Sheldon & Tracy Levy Student Learning Centre

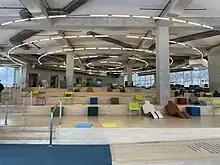
Floor 6 - The Beach - Toronto Metropolitan University Student Learning Centre.

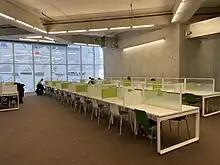
Quiet study rooms on floor 4, The Garden, in Toronto Metropolitan University Student Learning Centre.

Each floor of the SLC has a distinctive characteristic that speaks to the concept of “familiar landscapes”. The lead architect teams of Ziedler and Snohetta chose to mimic landscapes in the environment that are quite self explanatory and familiar. Some levels are open and interpretive as per their design, whereas others are more individualized with enclosed study spaces. The template for the floors is relatively consistent, with large open reading rooms that sprawl alongside the large windowed facades. However, towards the middle of the floor are spaces geared towards studying and group work, whether that may be in an open area or enclosed. Architect Craig Dykers, principal of Snohetta, says “every floor is different, so you always find unique little spaces… you’re also confronted with a different need to navigate, so your mind is always having to work.” More on the “familiar landscapes” theme, each of the eight floors consists of a unique name and design, which is associated with a component in the natural landscape. Floor one is “The Valley”, which consists of an amphitheatre and a Starbucks. Floor two is “The Bridge” which encompasses the bridge leading to and from the library. Floor three is “The Bluffs”, which includes the D.M.Z Sandbox, and the TMU Library’s digital media experience lab. Floor four is “The Garden”, which includes student life & support, as well as academic accommodation support. Floor five is “The Sun”, which consists of collaborative group working rooms (CGWR), and seminar rooms. Floor six is “The Beach” which is intended for casual seating. Floor seven is “The Forest”, which is a quiet floor consisting of graduate and other study spaces. Last but not least, floor eight is “The Sky”, which consists of collaborative and individual study spaces.